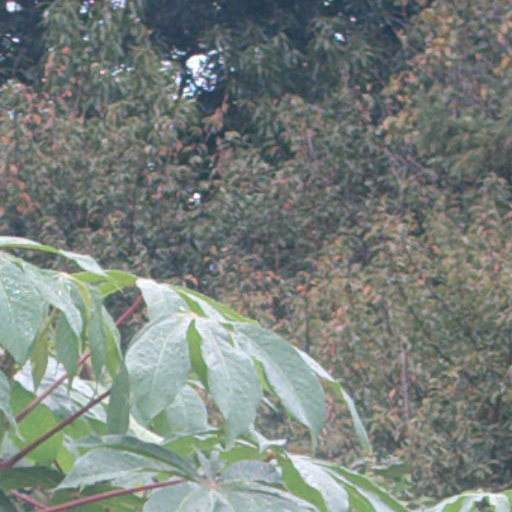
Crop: cassava